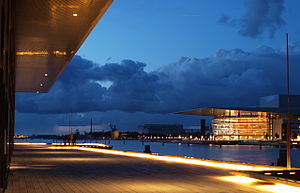
København / Kultur og oplevelser / Musik, teater og opera
Operaen set fra Skuespilhuset.
København er Danmarks hovedstad og er med 1.330.993 indbyggere landets største byområde omfattende 18 kommuner eller dele heraf. Fra 1. januar 2007 er byen en del af Region Hovedstaden og for de sydlige deles vedkommende af Region Sjælland. Centrum for byområdet udgøres af Københavns Kommune, areal 90,10 km², der med over 630.000 indbyggere og forventet 665.000 indbyggere i 2027 er Danmarks mest folkerige kommune, og enklaven Frederiksberg Kommune, areal 8,70 km², med omkring 104.000 indbyggere.